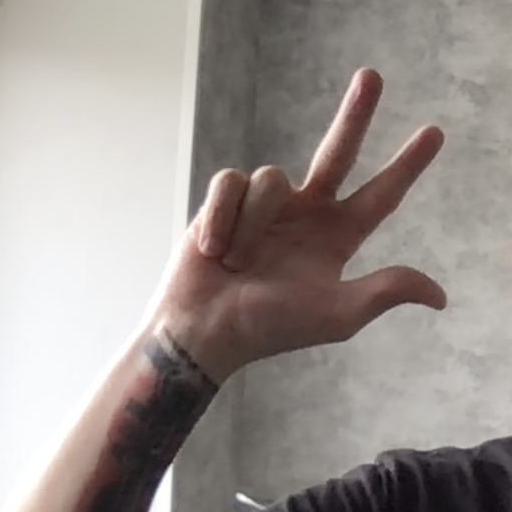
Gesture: three2